William Cameron Menzies

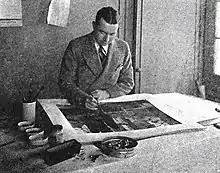
Menzies in 1925

William Cameron Menzies (July 29, 1896 – March 5, 1957) was an American filmmaker who pioneered the discipline of production design, a job title he invented. His career spanned five decades, during which time he also worked as an art director, director, producer, and special effects artist. He began his career during the silent era, and later pioneered the use of color in film for dramatic effect.